Black-and-yellow broadbill

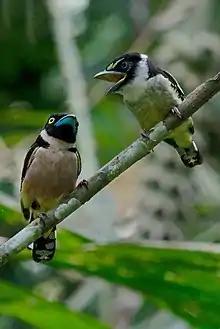
Female adult and juvenile

Black-and-yellow broadbills have been recorded performing wing displays, in which they raise their wings, generally slightly over the back, and then slowly open and close their flight feathers. Occasionally, the displays are performed with only one wing, followed by tail wags, or accompanied by gaping displays in which the beak is steadily opened and closed. These displays have been observed after singing, in response to playback, and after foraging.